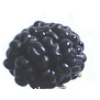
Label: mulberry